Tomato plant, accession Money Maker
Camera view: horizontal (90 deg, fisheye); turntable rotation: 0 degrees
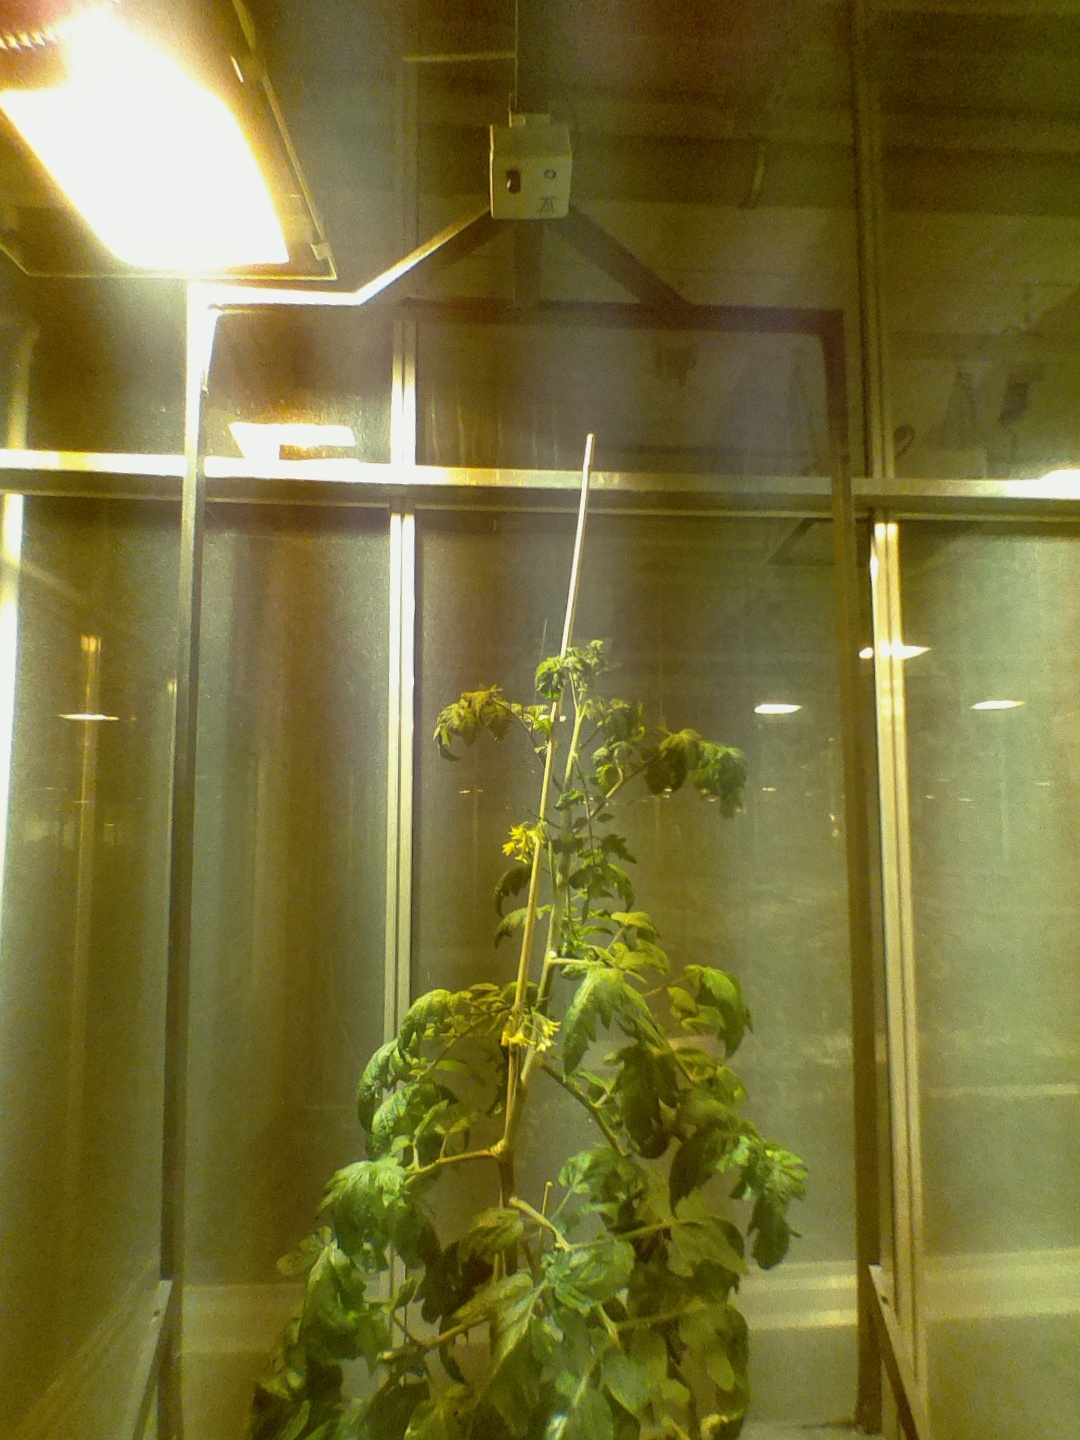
BBCH growth stage 69: End of flowering, 90%-100% of flowers open, more petals falling